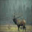
Label: deer